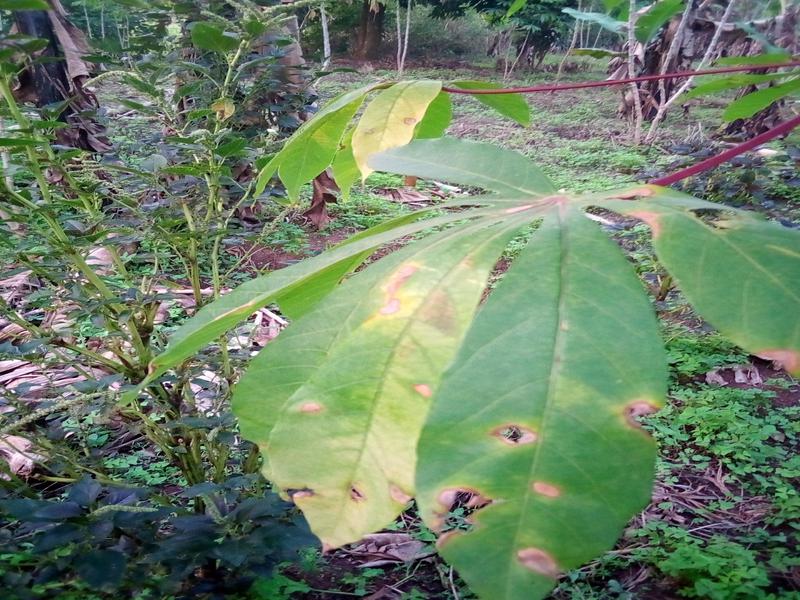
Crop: cassava
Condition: bacterial_blight